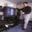
Label: television